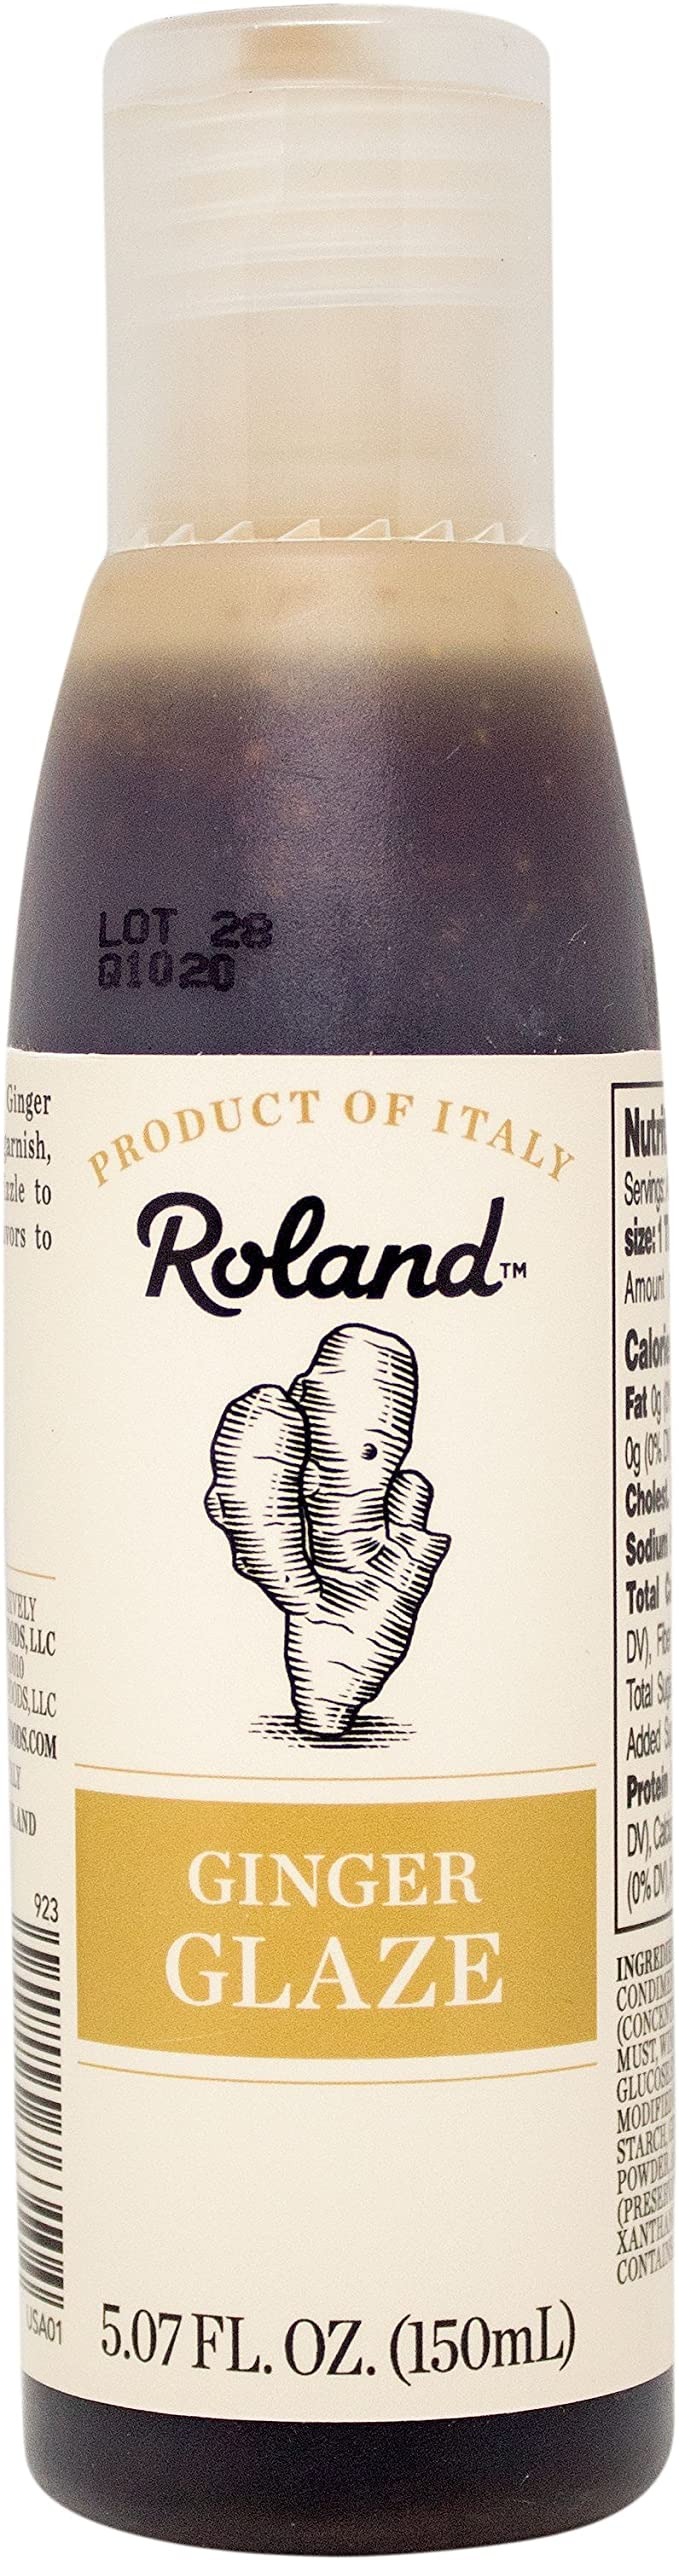
Item Name: Roland Foods Balsamic Glaze, Ginger, 5.07 Ounce
Bullet Point 1: BALSAMIC REDUCTION: Balsamic reduction is also known as balsamic glaze which is a thick syrup consistency made from balsamic vinegar
Bullet Point 2: AUTHENTIC BALSAMIC VINEGAR: Roland Foods White Ginger Balsamic glaze is made from authentic balsamic vinegar of Modena, Italy and has a distinctive sweet and tart flavor combination
Bullet Point 3: CONDIMENT: Drizzle balsamic glaze over bruschetta, salads, grilled vegetables, pasta, fish, fruit, desserts and more; the tart and sweet balsamic flavor complements endless food options
Bullet Point 4: DRESSINGS AND MARINADES: Balsamic vinegar glaze added to olive oil creates a light and flavorful Italian balsamic vinaigrette dressing enjoyed on mixed green salads, or a lovely marinade for grilled meats and vegetables
Bullet Point 5: SILKY SMOOTH: Roland Foods Balsamic Vinegar Glaze is a superior balsamic reduction glaze with a silky smooth texture adding that finishing touch to your meal presentations
Value: 5.07
Unit: Fl Oz

Price: 16.58